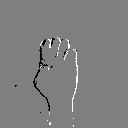
ASL letter: e